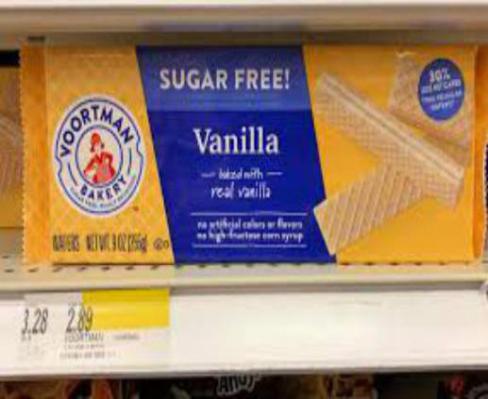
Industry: Food